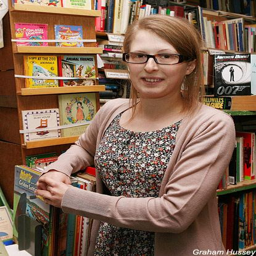
comic script : person found a publisher for her book after she posted some of the comments on her blog